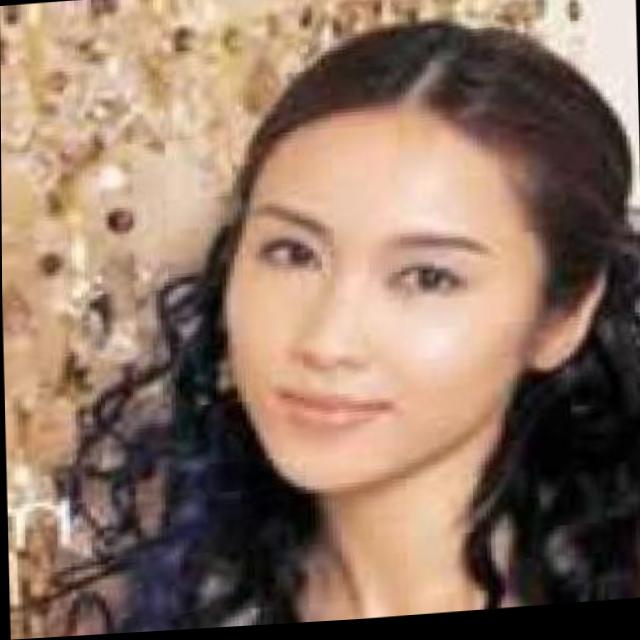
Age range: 21-44